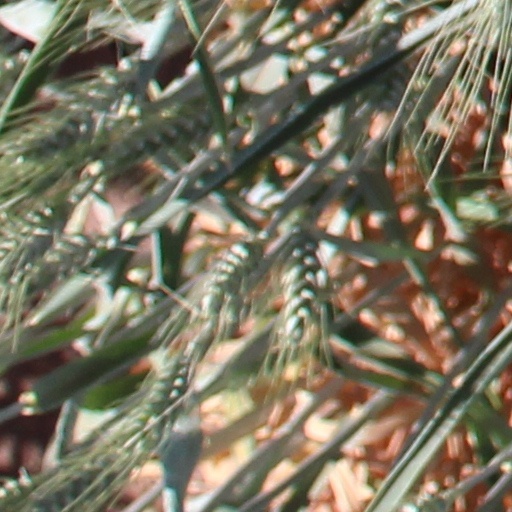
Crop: wheat